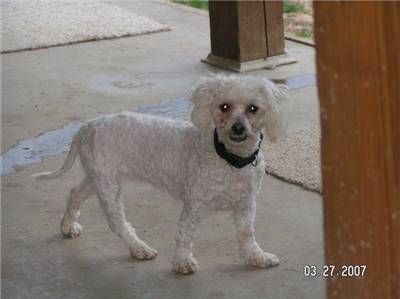
Label: dog